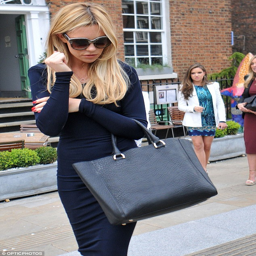
generous : abbey made sure the unborn child was spoilt as she came carrying a large bag